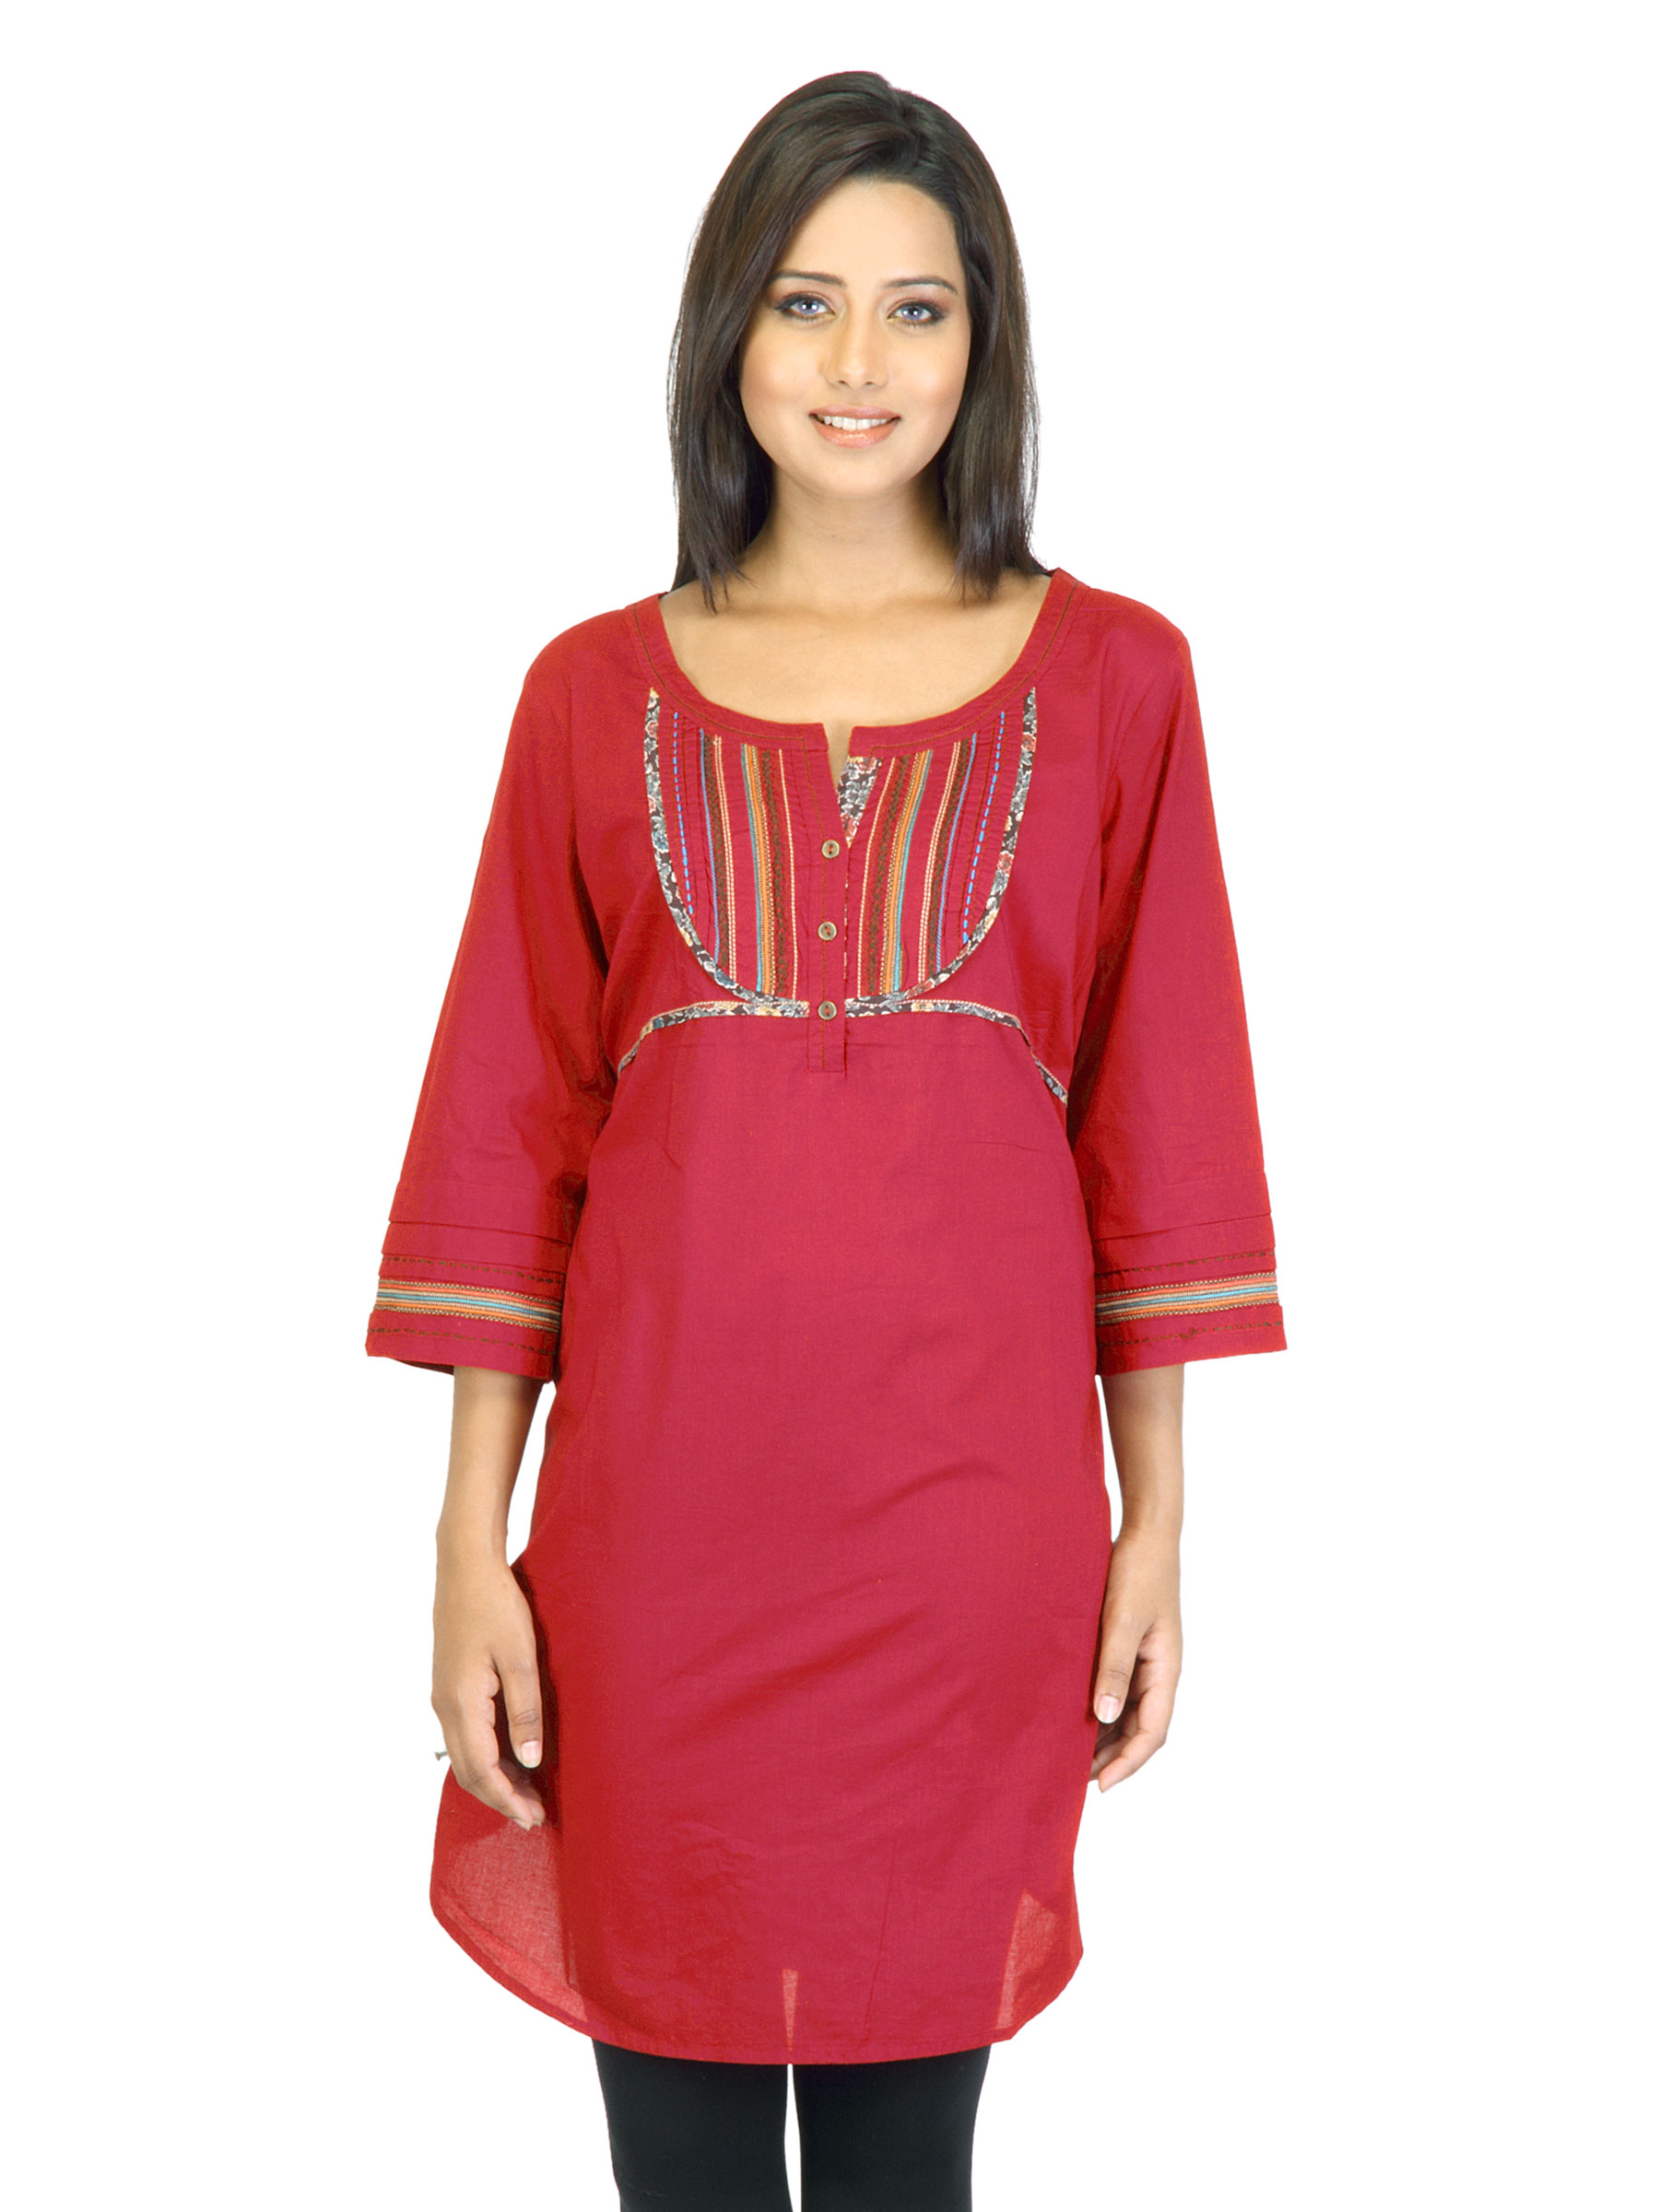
W Women Red Kurta
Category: Apparel / Topwear / Kurtas
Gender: Women
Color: Red
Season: Fall 2011
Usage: Ethnic